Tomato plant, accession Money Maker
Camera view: tilt-top (135 deg); turntable rotation: 60 degrees
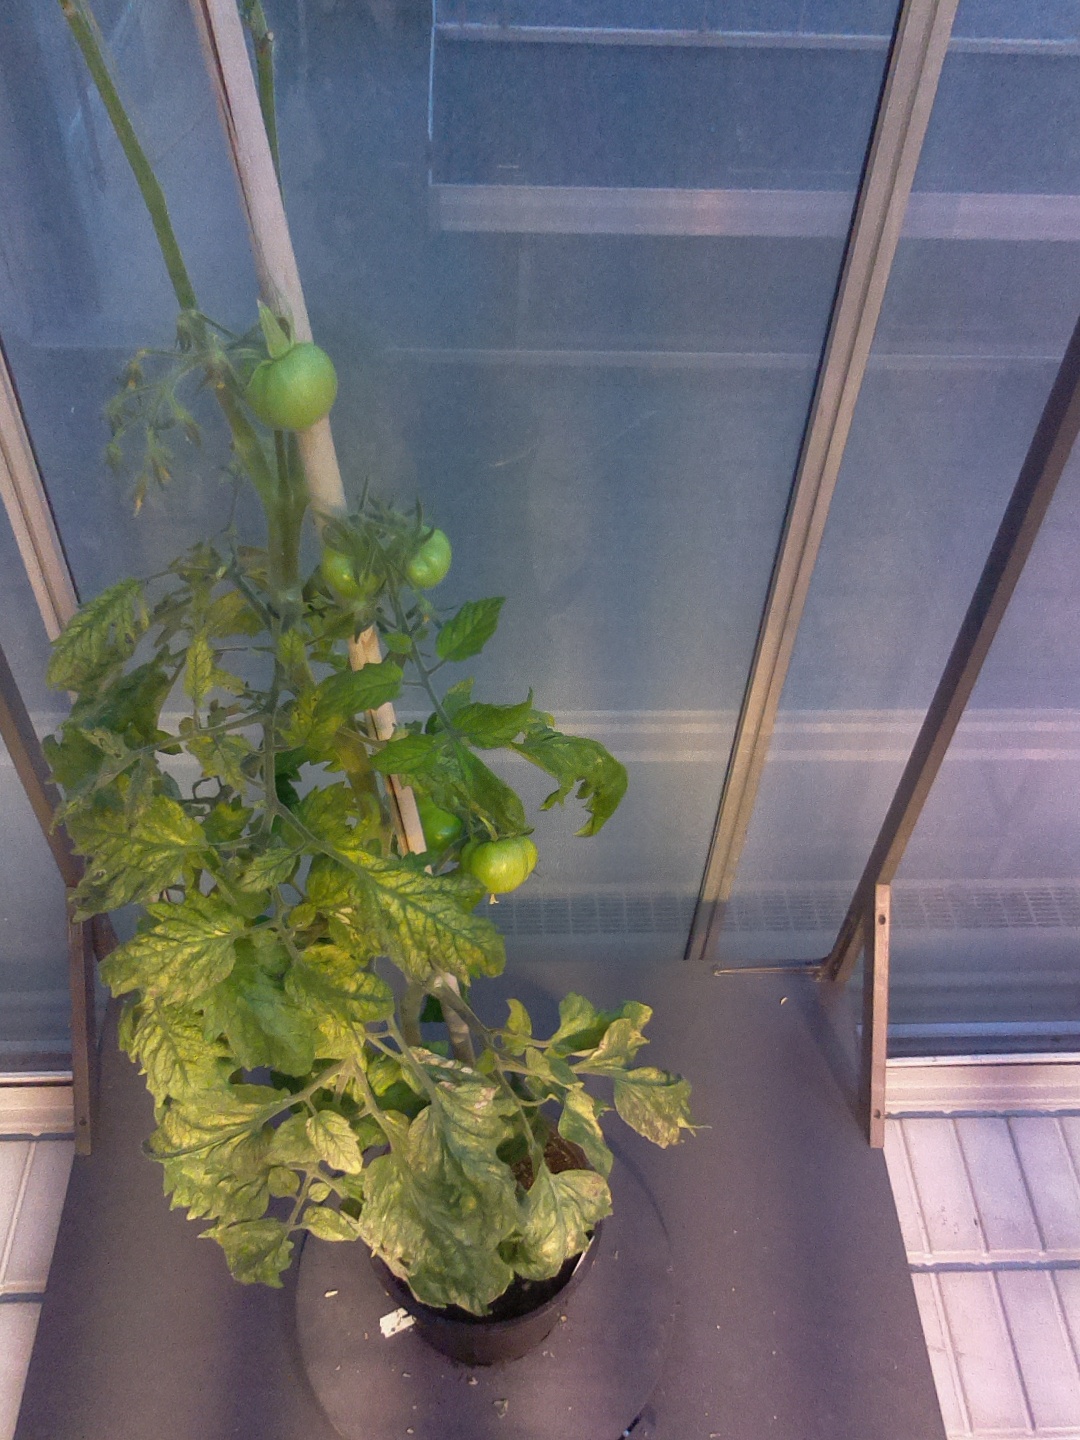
BBCH growth stage 79: 90% -100% of final fruit size